Mike Davis (scholar)

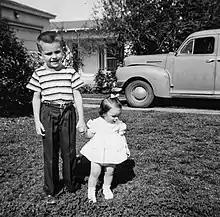
Mike Davis, left, in his childhood

Michael Ryan Davis was born in Fontana, California, on March 10, 1946, to Dwight and Mary (Ryan) Davis. Dwight was from Venedocia, Ohio, and was of Welsh and Protestant background. He was a trade-union Democrat and an "anti-racist," which Davis attributed to his ancestors, Welsh abolitionists and Union soldiers who had settled in the Black Swamp of Ohio. Mary was an Irish Catholic from Columbus, Ohio, and the daughter of Jack Ryan, a veteran of the Spanish–American War. Both parents hitchhiked to California during the Great Depression and came to the El Cajon Valley, but moved to Fontana for a brief period during the Second World War and after.